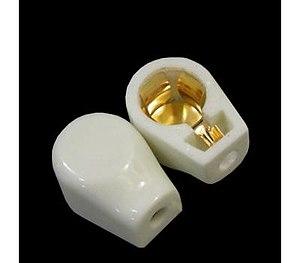
Capot céramique pour tube électronique
Les supports de tubes étaient présents dans les premiers équipements électroniques pour offrir la possibilité de changer et de tester les tubes électroniques facilement. Les tubes tombaient en panne souvent lorsque le filament « brûlait », mais d'autres pannes étaient courantes. À l'époque de l'apogée de la radio des premières télévisions, il était courant de trouver un testeur de tube à vide dans les magasins locaux, qui vendaient aussi des tubes de rechanges.